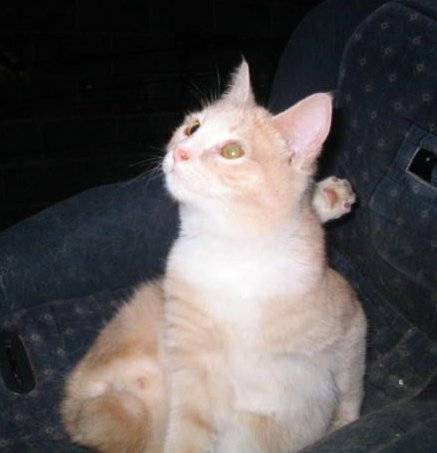
Label: cat